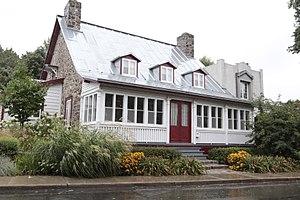
Le patrimoine résidentiel à Montréal désigne l'évolution des bâtiments à vocation résidentielle. Elle désigne en particulier les types de logements construits depuis la fondation de la ville.